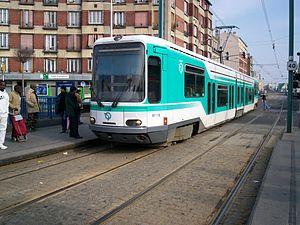
TFS RATP de la ligne T1 à La Courneuve-8 Mai 1945
La liste des stations du tramway d'Île-de-France propose un aperçu des stations actuellement en service sur les lignes de tramway d'Île-de-France, en France. La première ligne a ouvert en 1992. L'ensemble des lignes, qui ne sont pas toutes en correspondance entre elles, comprend 204 stations, depuis le 14 décembre 2019, date d'extension de la ligne 4 du tramway d'Île-de-France.